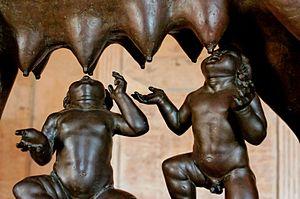
Détail de la «
La Louve Capitoline est une sculpture en bronze qui est conservée à Rome au Musée du Capitole. Elle est un symbole associé à la mythique légende de Romulus et Rémus et à la fondation de Rome.